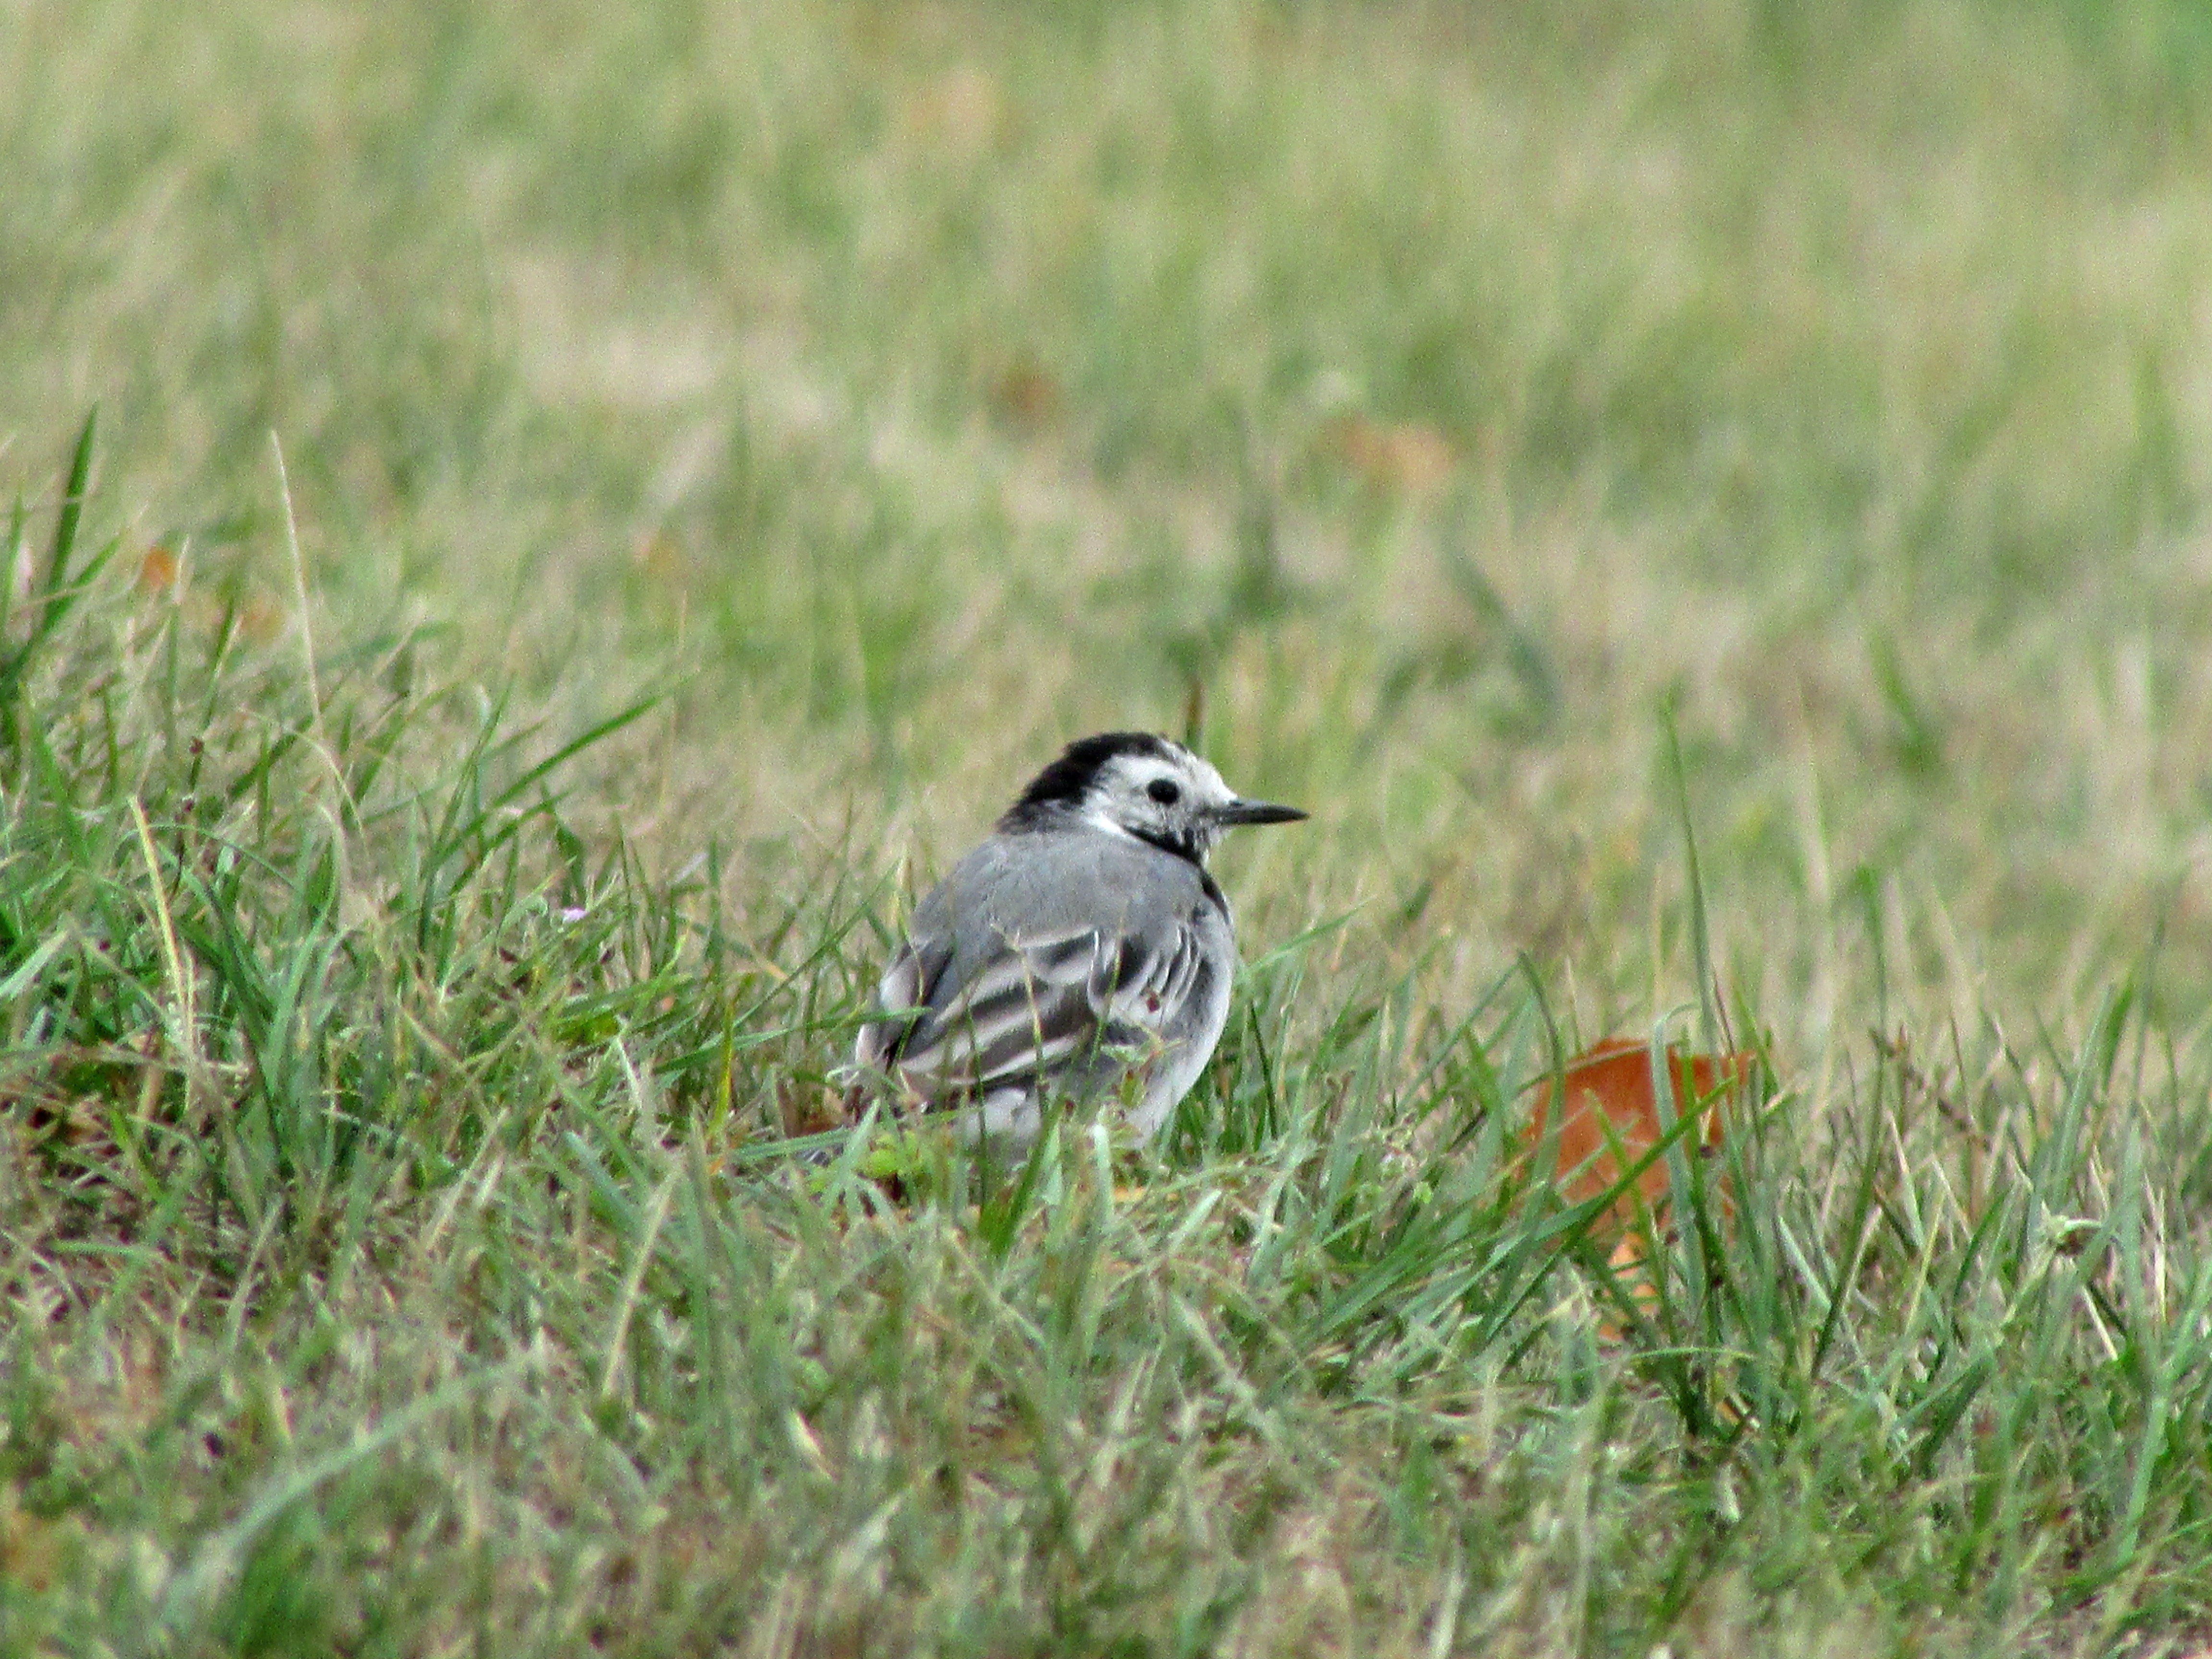
nature, grass, bird, meadow, prairie, wildlife, beak, fauna, animals, vertebrate, sparrow, shorebird, lark, white wagtail, motacilla alba, old world flycatcher, perching bird